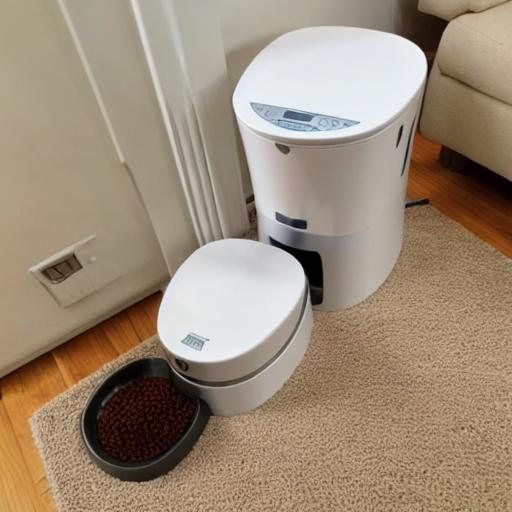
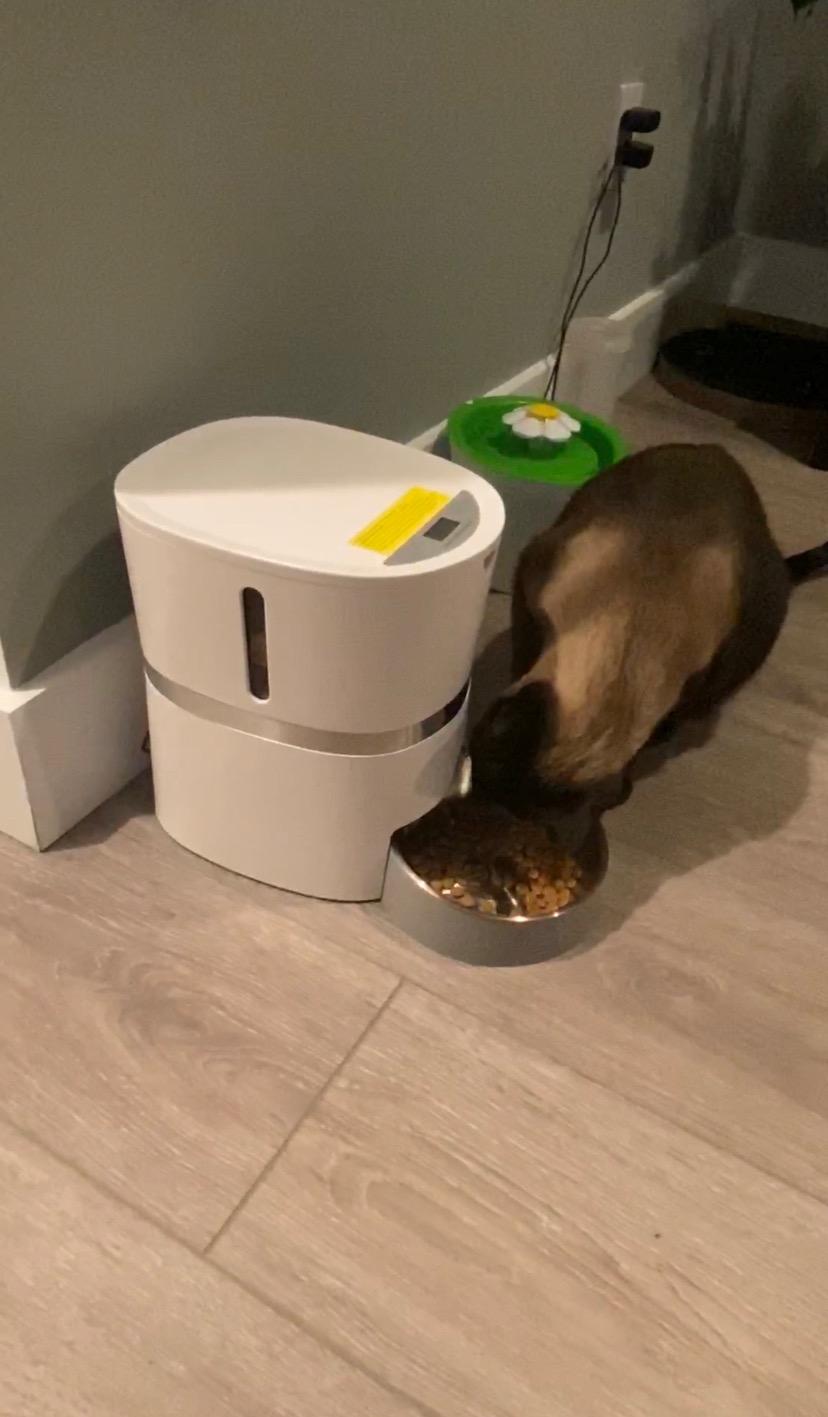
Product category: items_feeder
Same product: no